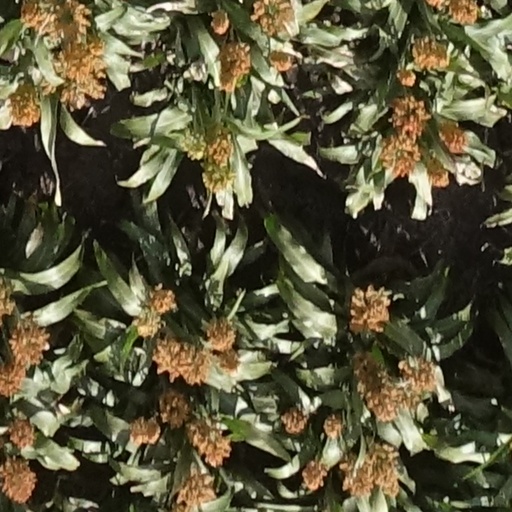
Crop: sorghum